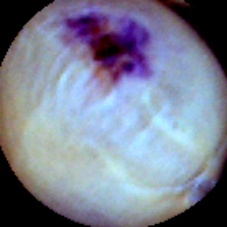
Label: Spotted